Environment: lab
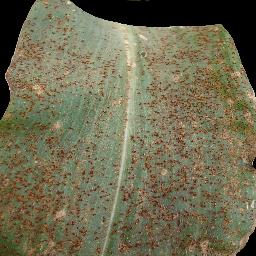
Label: common_rust